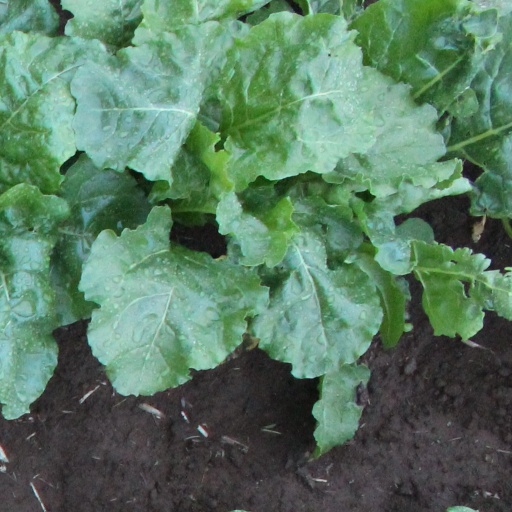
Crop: sugar beet